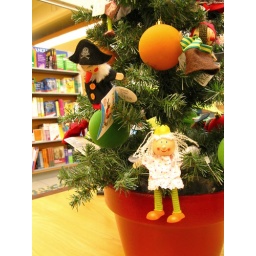
A very cute Christmas tree in the book shop at UVic.